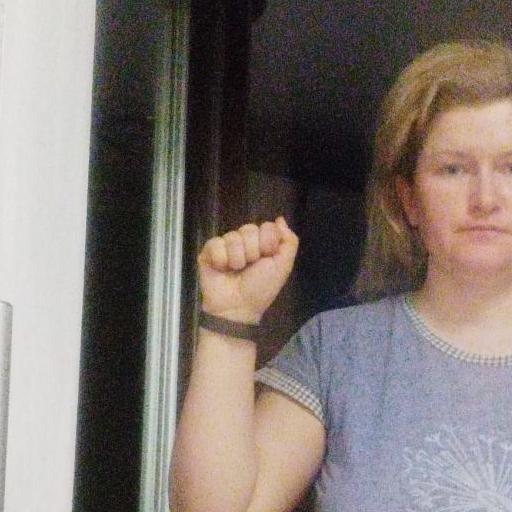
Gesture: fist